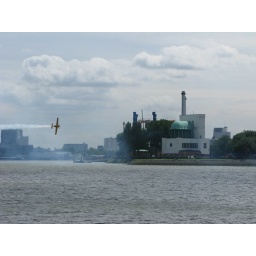
Plane flying low over the river "de Maas"